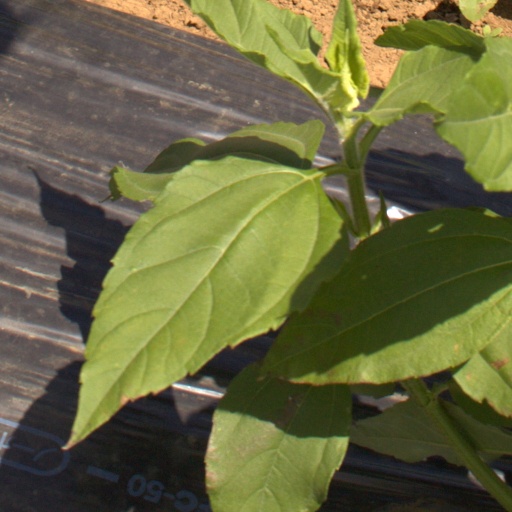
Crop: Jerusalem artichoke